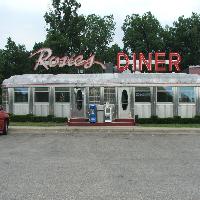
Weather: cloudy or overcast